Audley Clarke

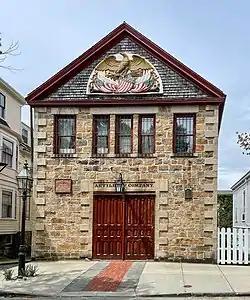
Audley Clarke donated the land for the Artillery Company of Newport, Rhode Island in 1834.

Audley Clarke (June 26, 1770 – March 9, 1844) was a prominent banker, financier, and merchant from Newport, Rhode Island, known for his extensive involvement in the transatlantic slave trade as well his significant contributions to the local economy. Between 1790 and 1807, Clarke financed multiple slaving voyages yielding high profits and transporting hundreds of enslaved Africans to the Americas. Clarke also played a crucial role in the establishment of the Bank of Rhode Island, where he served as president for nearly three decades, and contributed land for the Newport Artillery Company’s armory. His legacy reflects both his impact on Newport's economic development and his controversial participation in the slave trade.